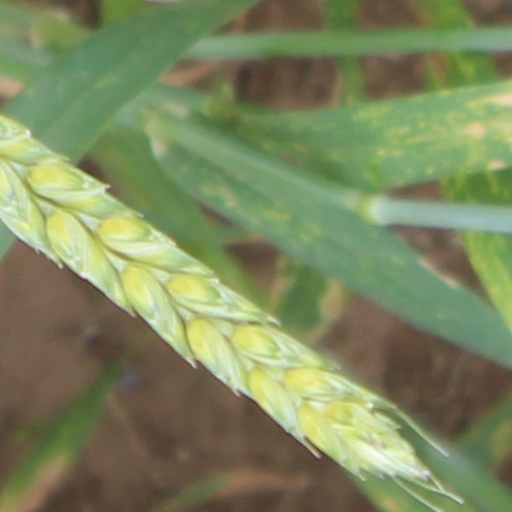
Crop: wheat